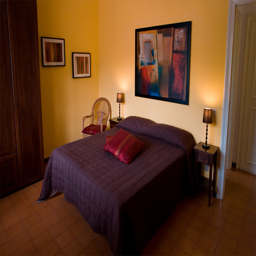
A bed siting under a painting in a bedroom between two lamps.
A bedroom has a large brown bed and yellow walls.
A bed in a room that has a giant purple bed in it.
A bedroom with a freshly made bed in the center.
A neatly made bed sits in a dimly lit bedroom.